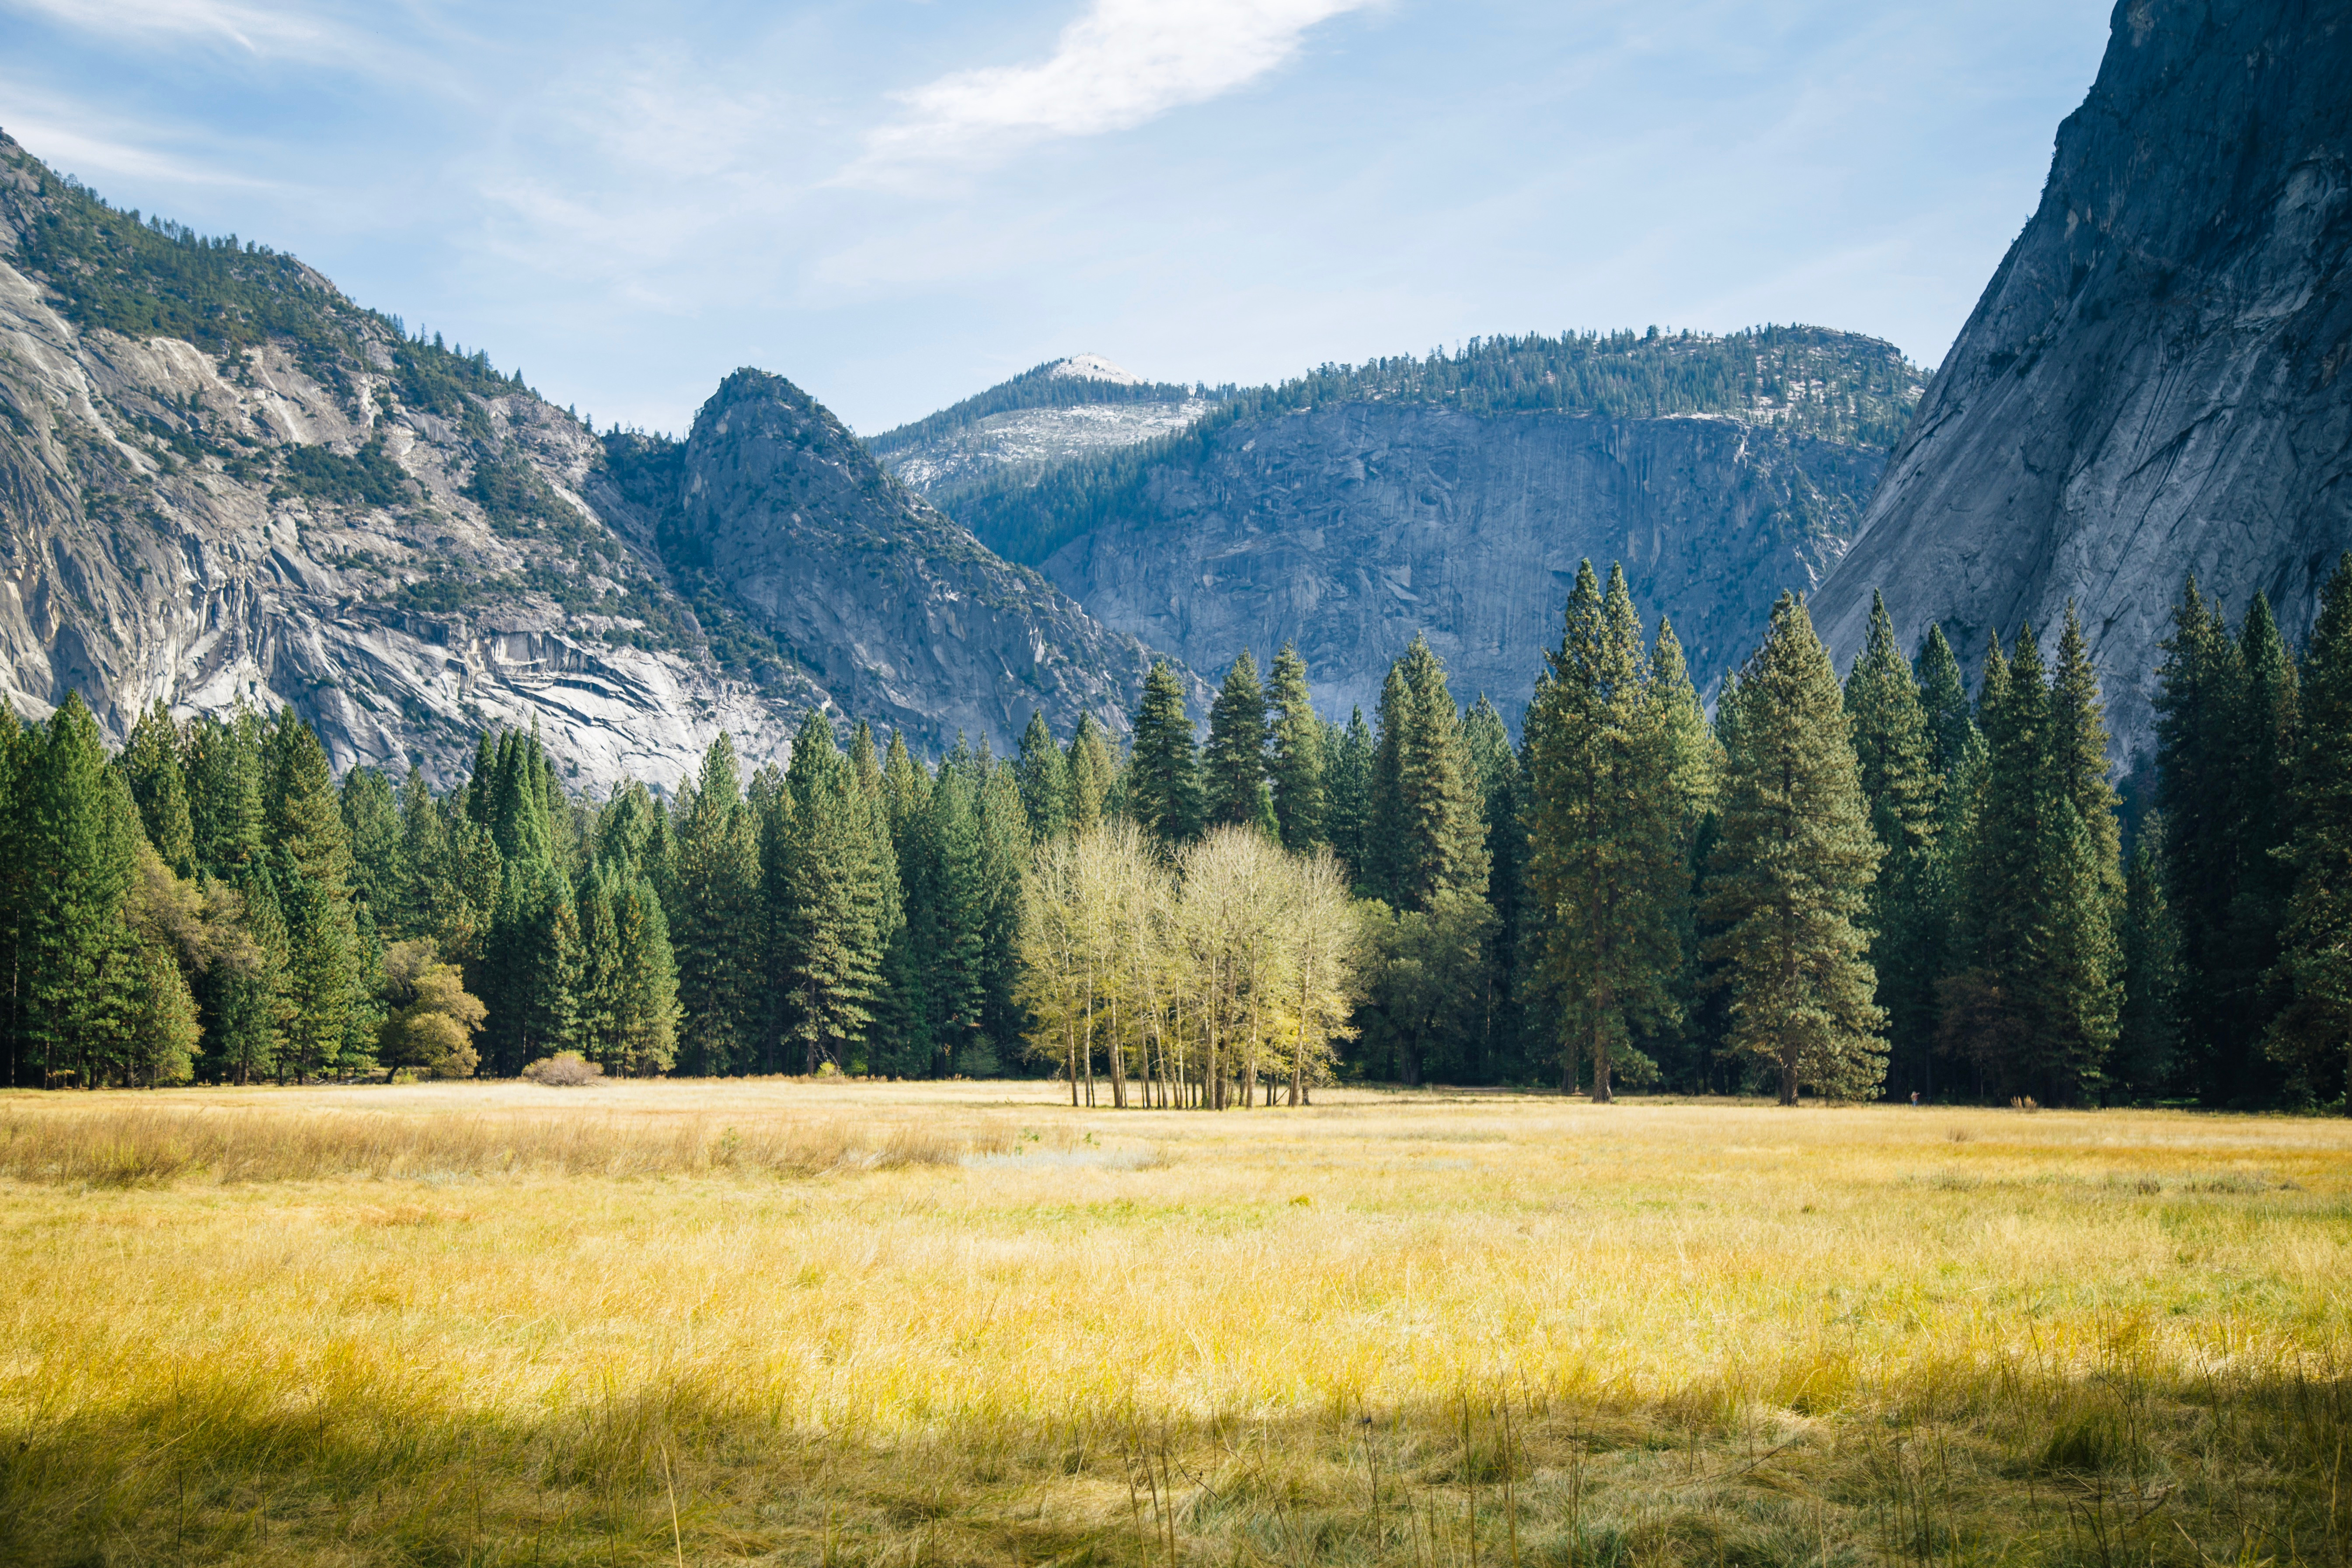
landscape, tree, nature, forest, wilderness, mountain, meadow, lake, valley, mountain range, pasture, autumn, national park, ridge, alps, grassland, plateau, habitat, ecosystem, landform, natural environment, geographical feature, atmospheric phenomenon, mountainous landforms